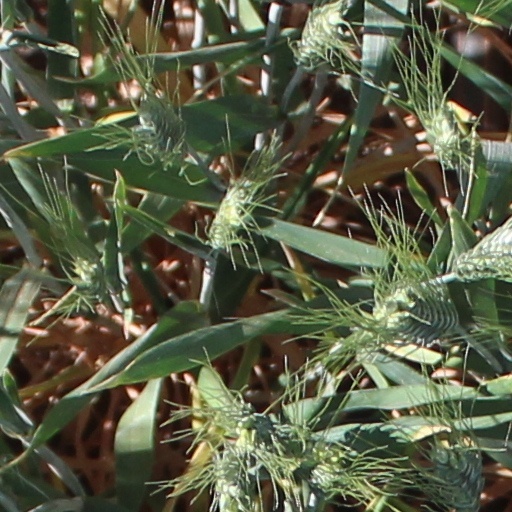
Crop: wheat